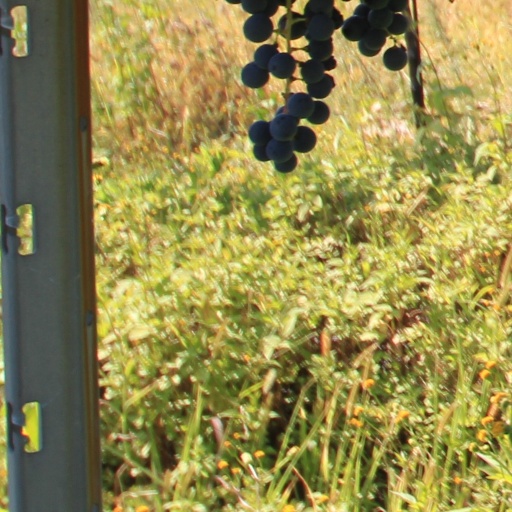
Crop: grape